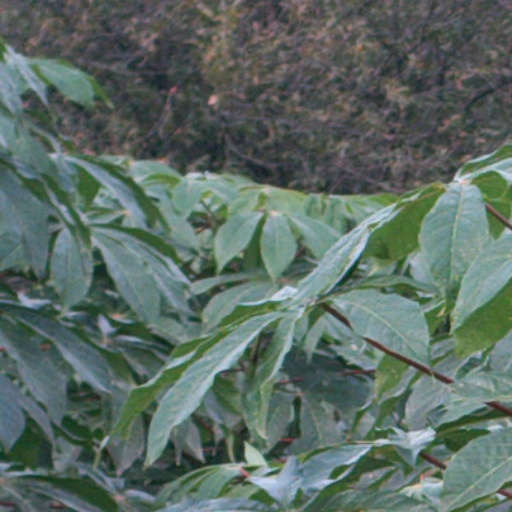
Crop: cassava